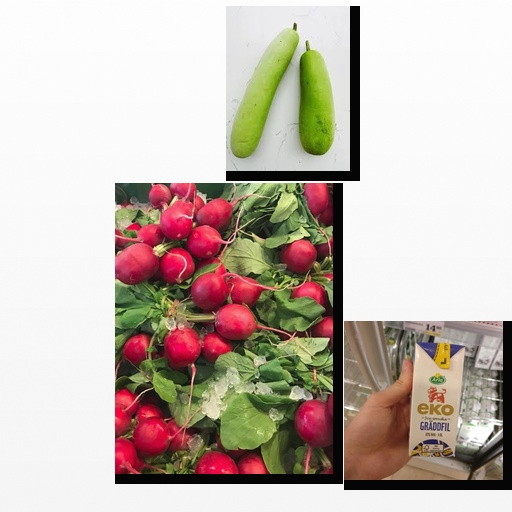
Food items: bottle_gourd, radish, sour_cream